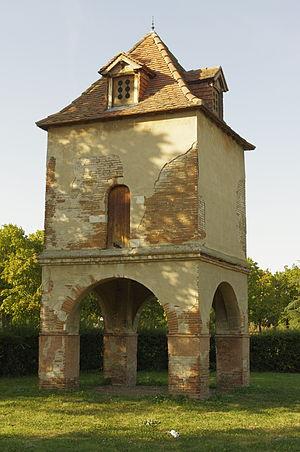
Pigeonnier du château du Mirail, Toulouse
Le château du Mirail est un château situé à Toulouse. Il appartient depuis 1967 à l'Université Toulouse-Jean-Jaurès à laquelle il a donné son nom.